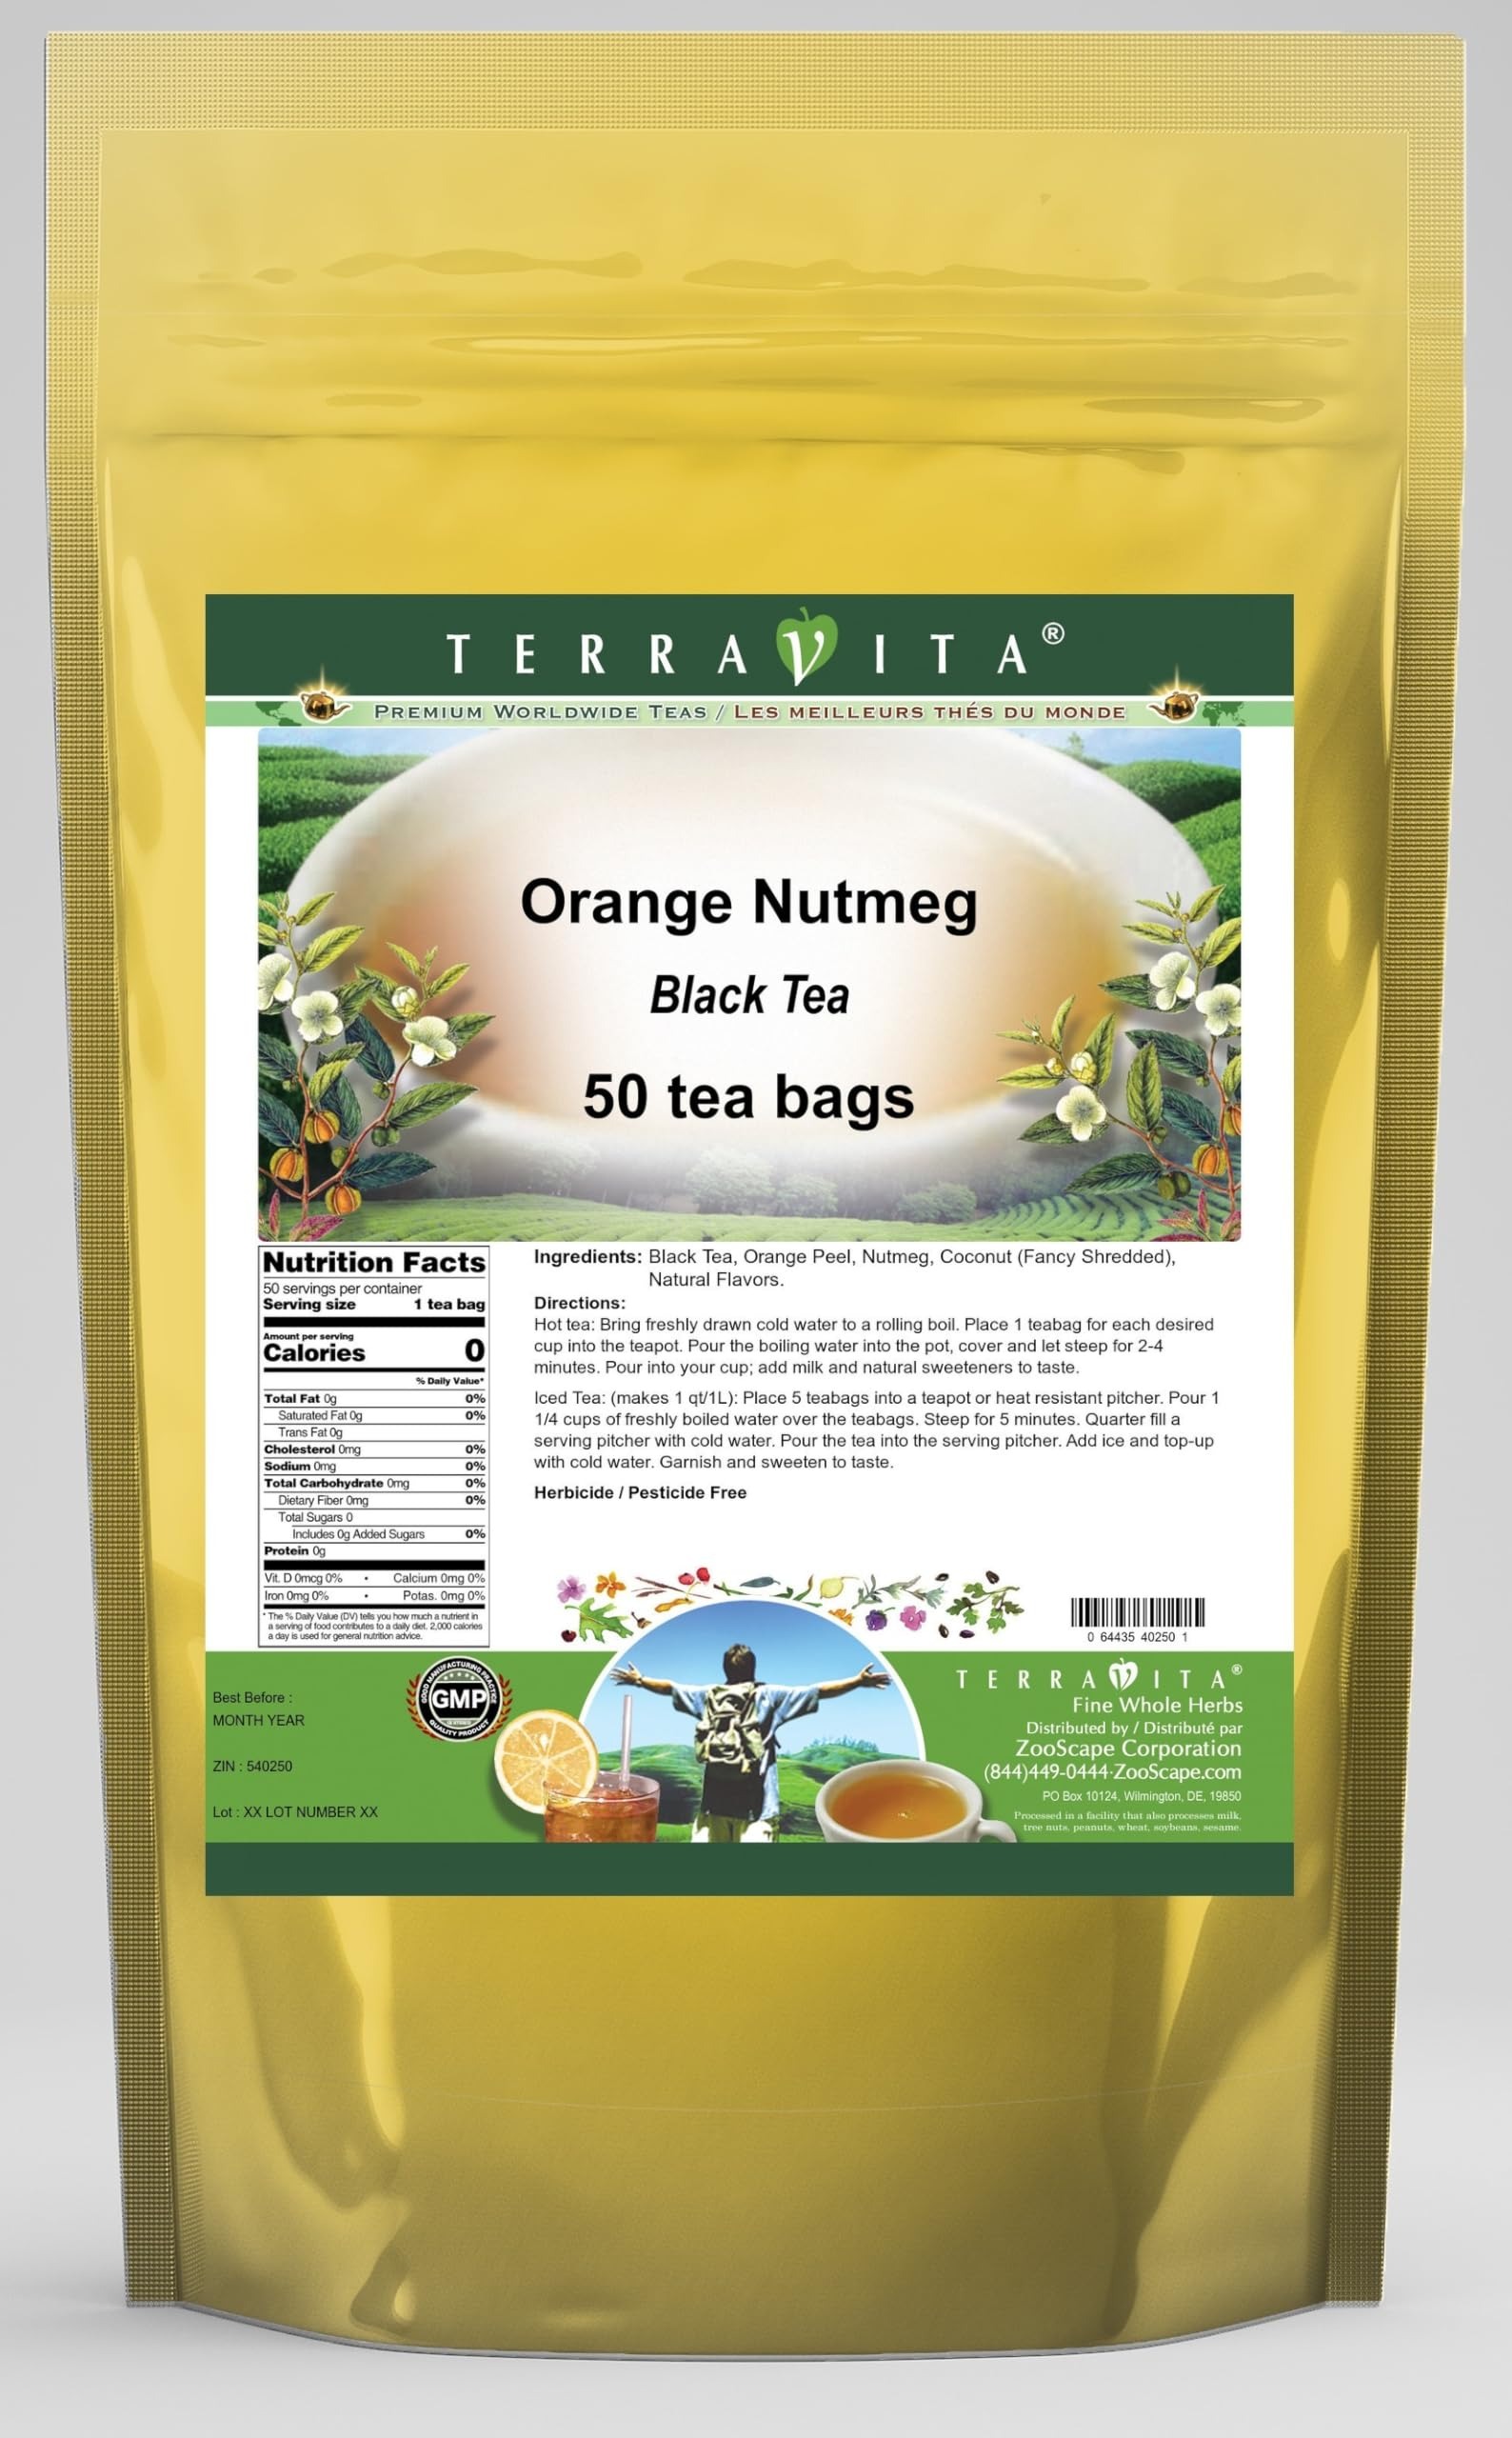
Item Name: Orange Nutmeg Black Tea (50 tea bags, ZIN: 540250)
Bullet Point 1: Our Orange Nutmeg Black Tea is a tasty flavored Black tea with Orange Peel, Nutmeg and Coconut that has a refreshing taste that will impress you! The unique Orange Nutmeg taste is delicious! - Ingredients: Black tea, Orange Peel, Nutmeg, Coconut and Natural Orange Nutmeg Flavor.
Bullet Point 2: No fillers.
Bullet Point 3: Manufacturer: TerraVita
Bullet Point 4: Size: 50 tea bags
Bullet Point 5: Black Tea Bags - Packed in a convenient upright pouch!
Product Description: Our Orange Nutmeg Black Tea is a tasty flavored Black tea with Orange Peel, Nutmeg and Coconut that has a refreshing taste that will impress you! The unique Orange Nutmeg taste is delicious! - Ingredients: Black tea, Orange Peel, Nutmeg, Coconut and Natural Orange Nutmeg Flavor. - Hot tea brewing method: Bring freshly drawn cold water to a rolling boil. Place 1 teabag for each desired cup into the teapot. Pour the boiling water into the pot, cover and let steep for 2-4 minutes. Pour into your cup; add milk and natural sweeteners to taste. - Iced tea brewing method: (to make 1 liter/quart): Place 5 teabags into a teapot or heat resistant pitcher. Pour 1 1/4 cups of freshly boiled water over the teabags. Steep for 5 minutes. Quarter fill a serving pitcher with cold water. Pour the tea into the serving pitcher. Add ice and top-up with cold water. Garnish and sweeten to taste. - TerraVita is an exclusive line of premium-quality, natural source products that use only the finest, purest and most potent ingredients found around the world. TerraVita is hallmarked by the highest possible standards of purity, potency, stability and freshness. All of our products are prepared with the highest elements of quality control, from raw materials through the entire manufacturing process, up to and including the moment that the bottles or bags are sealed for freshness and shipped out to you. Our highest possible standards are certified by independent laboratories and backed by our personal guarantee. - TerraVita exists to meet and ensure your family's health and wellness without the harmful effects of chemicals and health products. We strive to make all of our products affordable and reliable and are constantly searching the market to maintain our affordability and to look for new ways to
Value: 50.0
Unit: Count

Price: 27.61